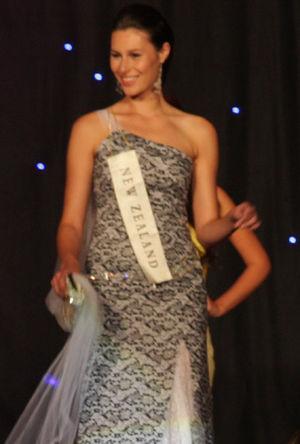
Miss Nouvelle-Zélande est un concours de beauté féminine, destiné aux jeunes femmes habitantes et de nationalité néo-zélandaise.